Leo Bird

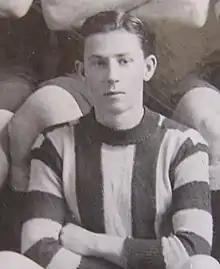
Bird during his Collingwood career

Leo James Bird (17 September 1908 – 6 August 1990) was an Australian rules footballer who played with Collingwood and Fitzroy in the Victorian Football League (VFL).